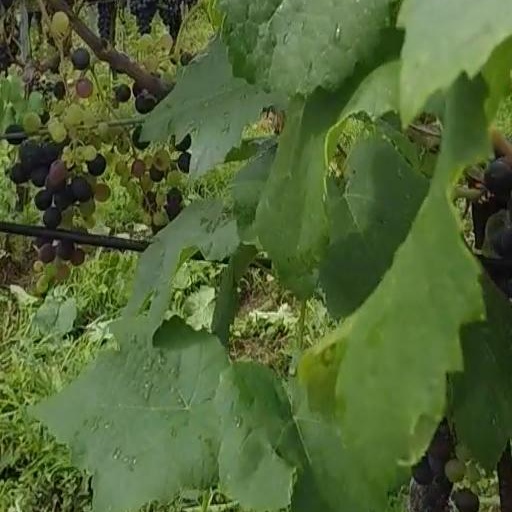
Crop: grape